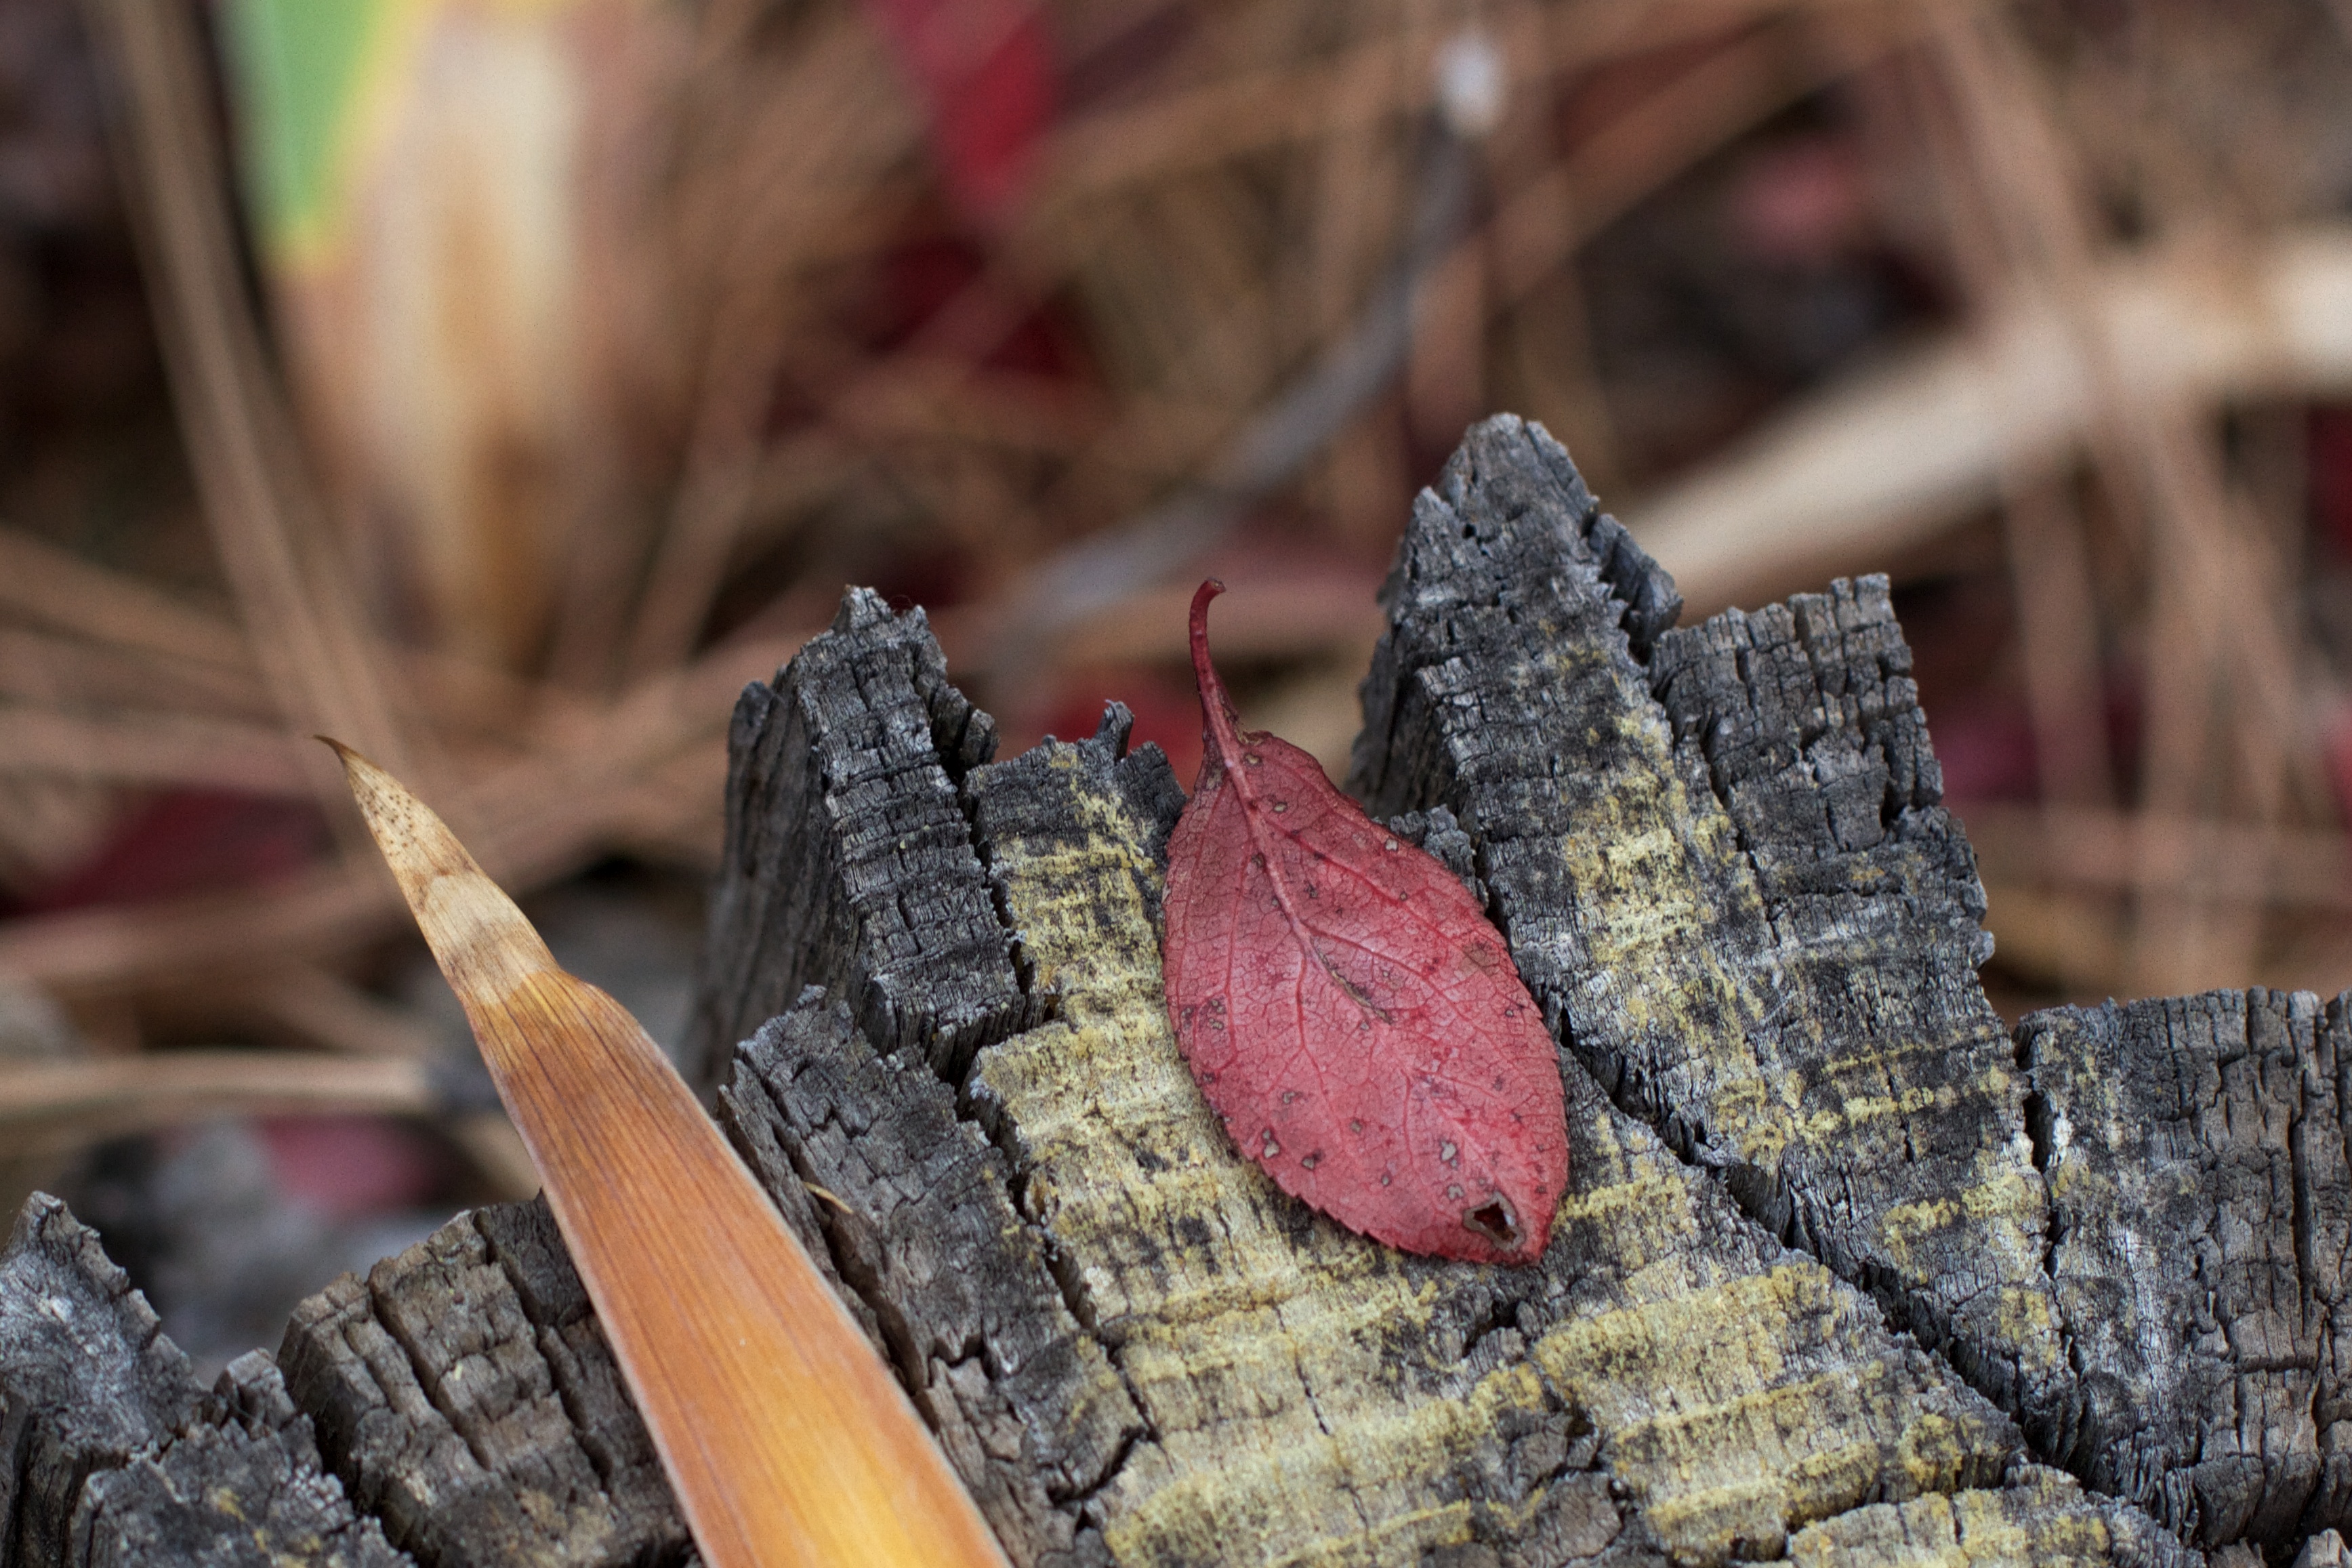
nature, wood, leaf, insect, autumn, soil, season, fauna, close up, macro photography